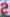
Number: 2